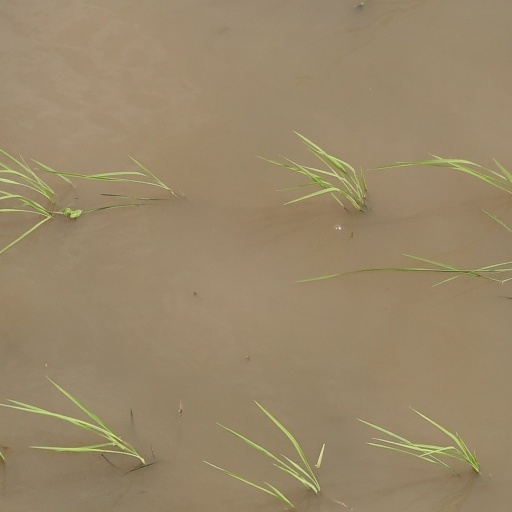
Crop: rice